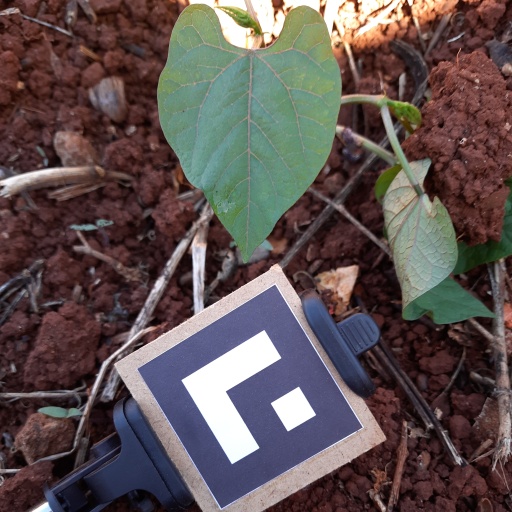
Observations: wavy surface, no eating holes, with water drops, under shade